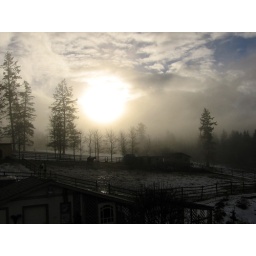
took this as the sun burst from the clouds over a coldstream barn scene